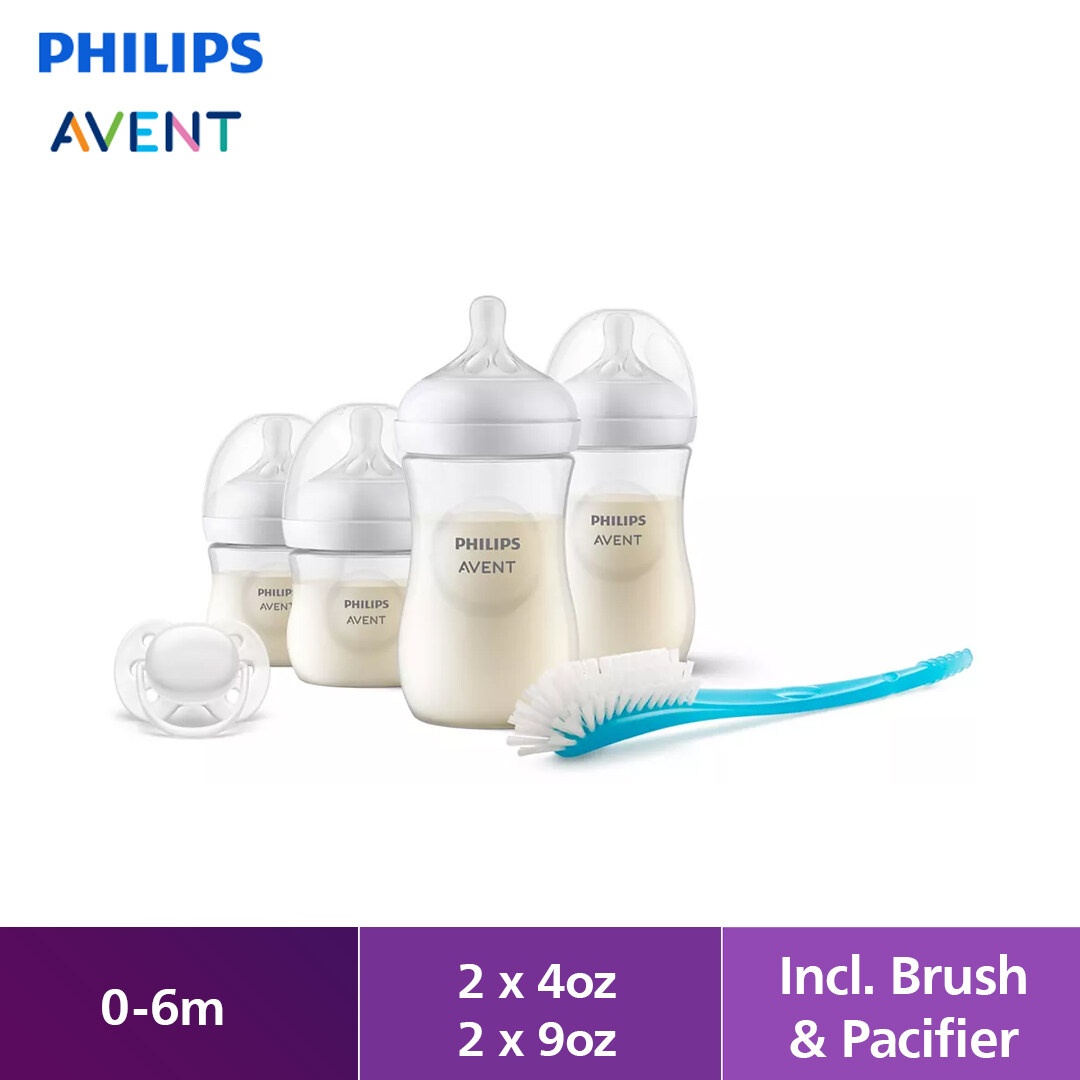
Philips Avent Natural Response Newborn Starter Set
What is included: 2x Philips Avent Natural Response 4oz/125ml Bottle comes with Flow 2 Natural Response Teat suitable for 0m+ 2x Philips Avent Natural Response 9oz/260ml Bottle comes with Flow 3 Natural Response Teat suitable for 1m+ 1x Philips Avent Orthodontic Ultra Soother for 0-6 months 1x Philips Avent Bottle Brush Supports baby’s individual drinking rhythm With the Natural Response Teat babies can drink at their own rhythm like on the breast, making it easy to combine breast and bottle feeding. HIGHLIGHTS: • Natural Response Teat: The unique Philips Avent bottle nipple opening only releases milk when the baby actively drinks. • Works like the breast: The teat releases milk when baby actively drinks, this is different from the traditional free-flow teats. As with breastfeeding, it can take time for a baby to get used to this. • Anti-colic valve: The baby bottle is designed to keep air away from the baby’s tummy during feeding • No-drip teat: No-drip teat design prevents spills and lost milk • Simple to use, easy to clean and quick to assemble • BPA-Free FEATURES: Natural latch on with breast-shaped teat The wide, soft and flexible teat is designed to mimic the shape and feel of a breast, helping the baby to latch on and feed comfortably. Teat releases milk when baby actively drinks The Natural Response Teat works with the baby’s natural feeding rhythm, making it easy to combine breast feeding and bottle feeding. The teat has a unique opening which only releases milk when the baby actively drinks. So when they pause to swallow and breathe, the milk pauses too. Designed to reduce colic and discomfort Anti-colic valve is designed to keep air away from baby’s tummy during feeding, to help reduce colic and discomfort. No-drip teat design prevents spills and lost milk The teat opening is designed to release milk only when the baby is feeding. So you can confidently avoid milk loss whether at home or on the go. Simple to use, easy to clean and quick to assemble The wide bottle neck makes filling and cleaning easy. Only a few parts for quick and simple assembly. Easy to hold even for little hands The ergonomic bottle is easy to grip at any angle to give maximum comfort during feeding. Easy for your hands and tiny hands to hold. Natural Response Teats and Bottles are BPA free* The Philips Avent Natural bottles and teats are made of BPA free* material. Choose the right teat flow for your baby Every baby feeds differently and develops at their own pace. There is a range of flow rates and you can find the perfect one for your baby and personalise your bottle. All of the Natural Response Teats are made of soft silicone. Be patient as your baby adjusts The new Natural Response Baby Bottles are different from free-flow baby bottles. Just like breastfeeding, it could take a few tries to get it right. That’s perfectly natural. TECHNICAL SPECIFICATIONS: Country of origin: Made in the Indonesia by Philips Avent
Brand: babyboo
Category: Baby & Toddler > Nursing & Feeding > Feeding Essentials > Baby Bottles